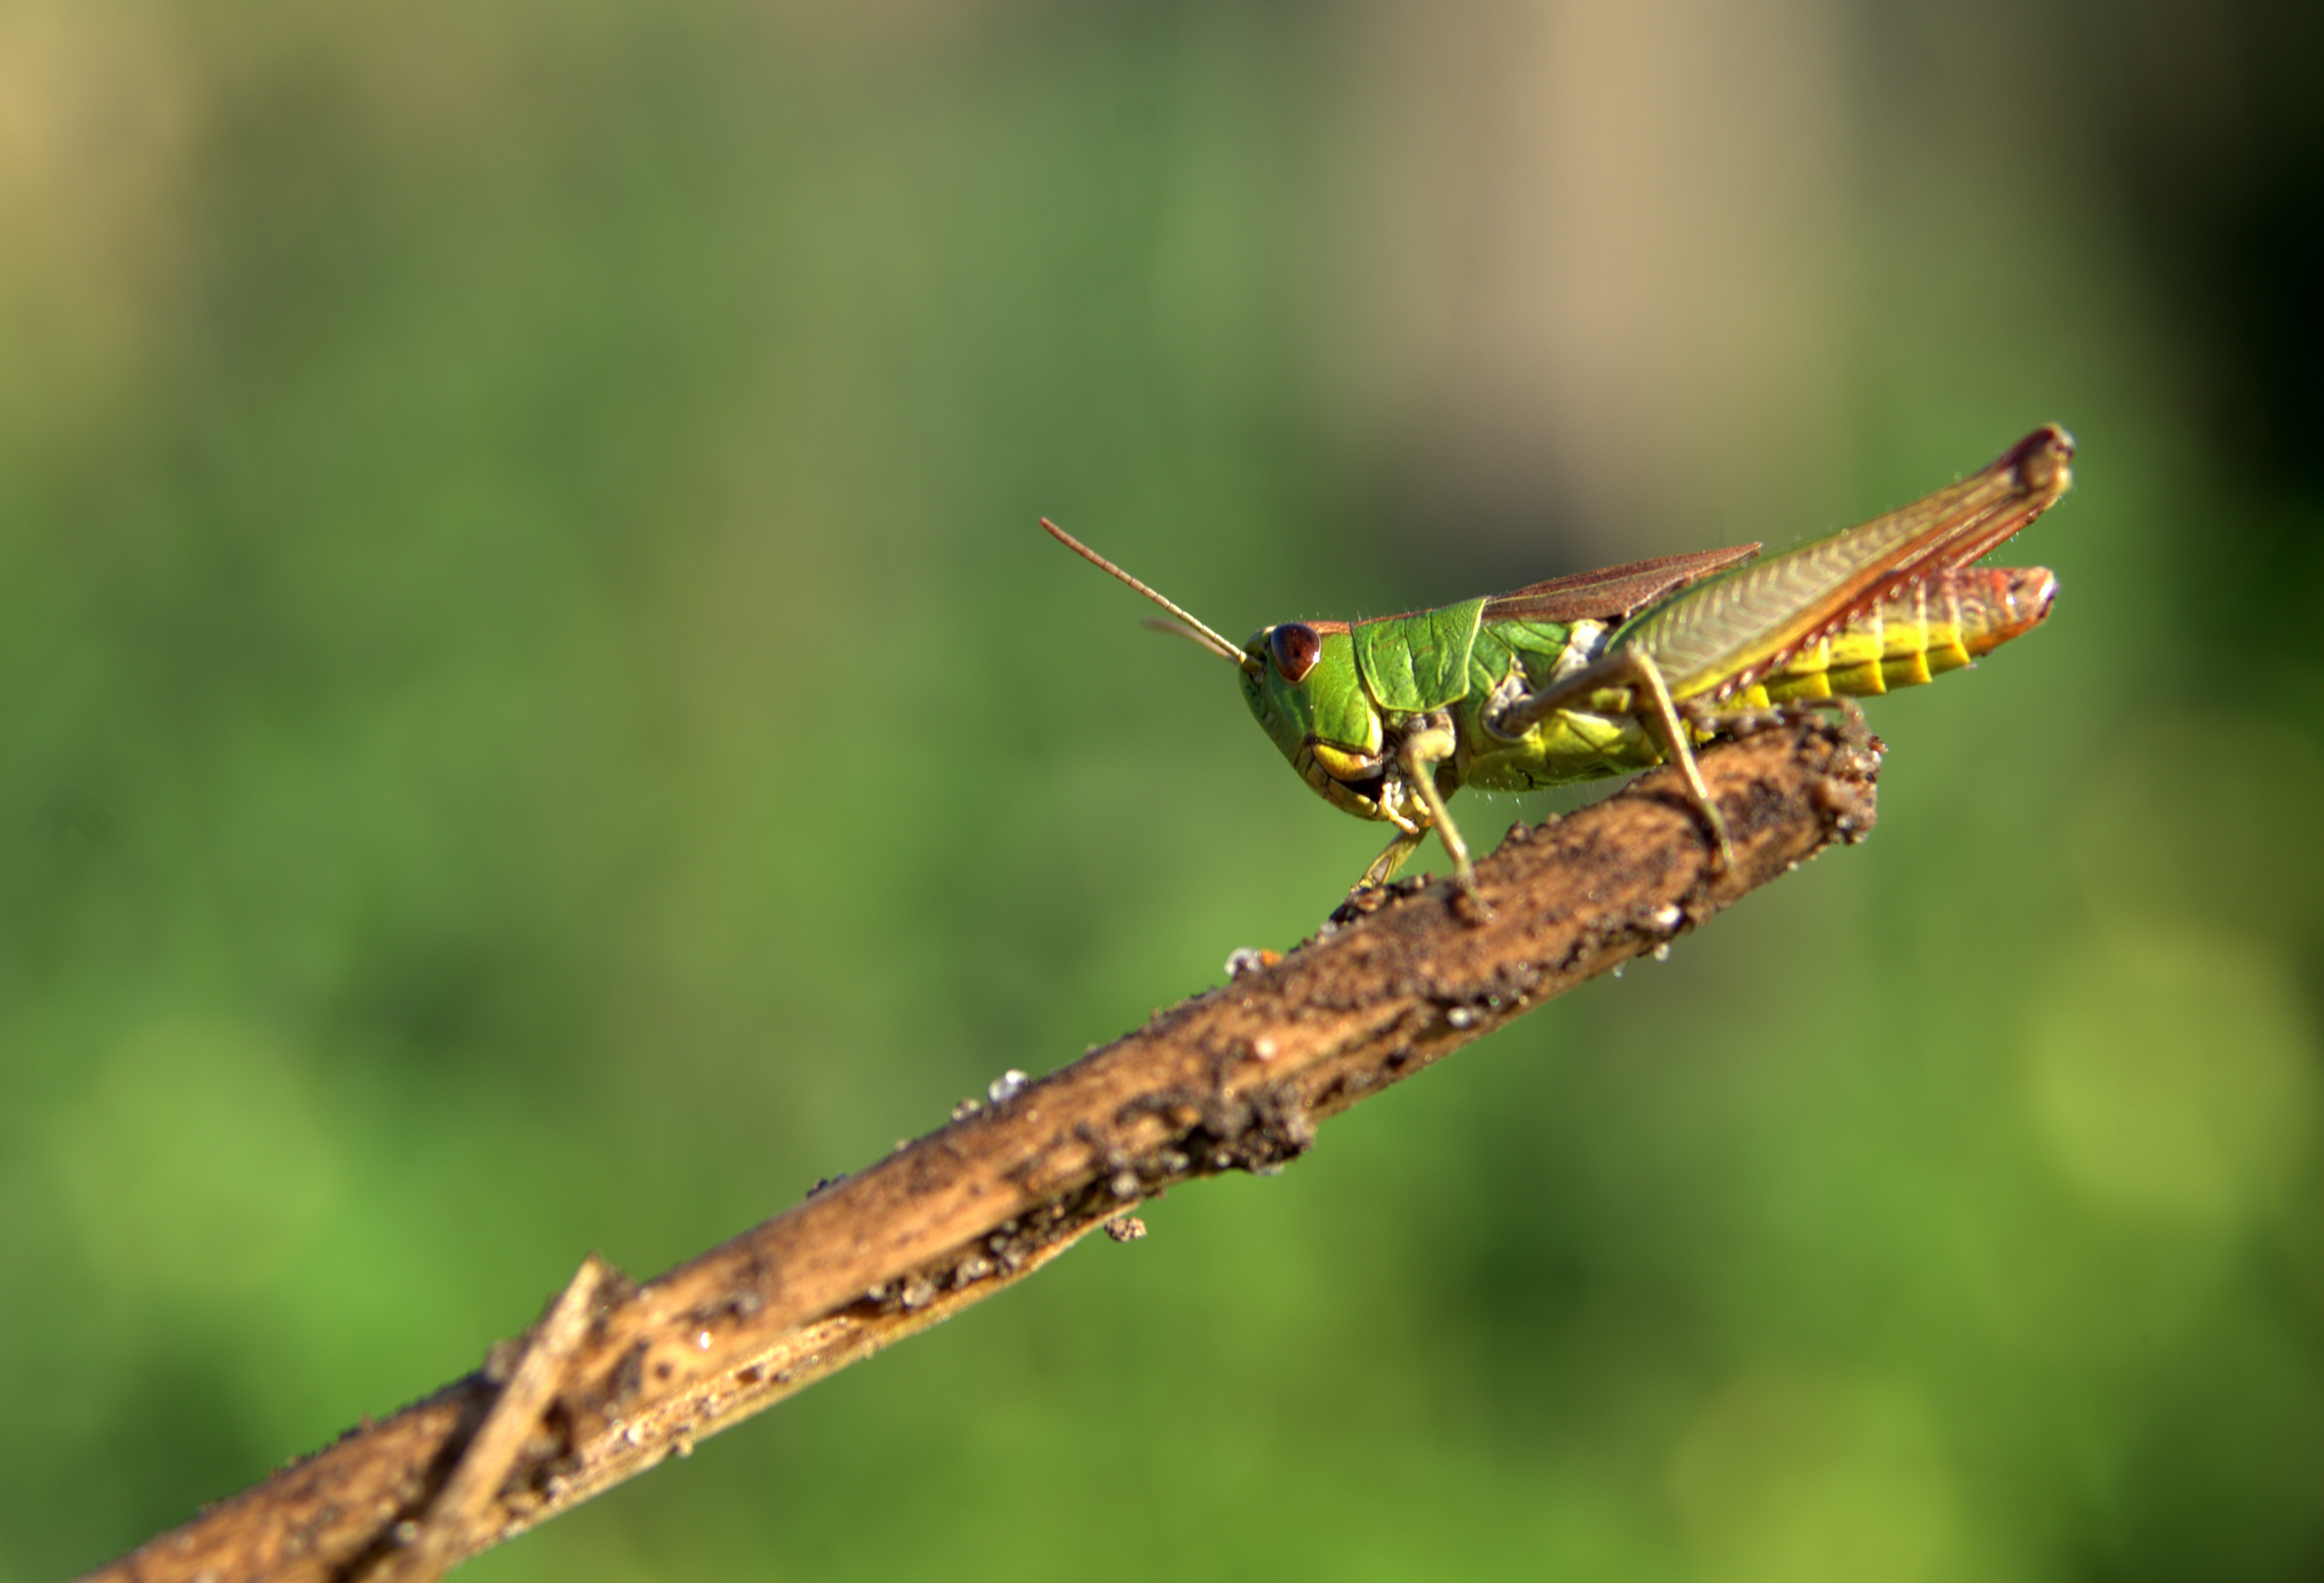
nature, photography, green, insect, macro, closeup, fauna, invertebrate, cricket, close up, damselfly, grasshopper, locust, antennae, macro photography, arthropod, big eyes, meadow grass, konik, bulging, plant stem, dragonflies and damseflies, net winged insects, cricket like insect